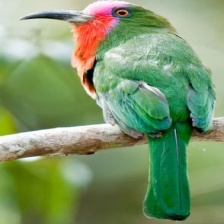
Species: RED BEARDED BEE EATER
Scientific name: NYCTYORNIS AMICTUS
ImageNet parent category: bee_eater